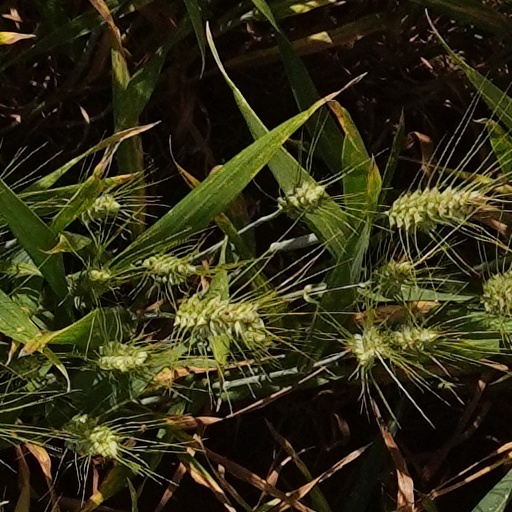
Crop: wheat